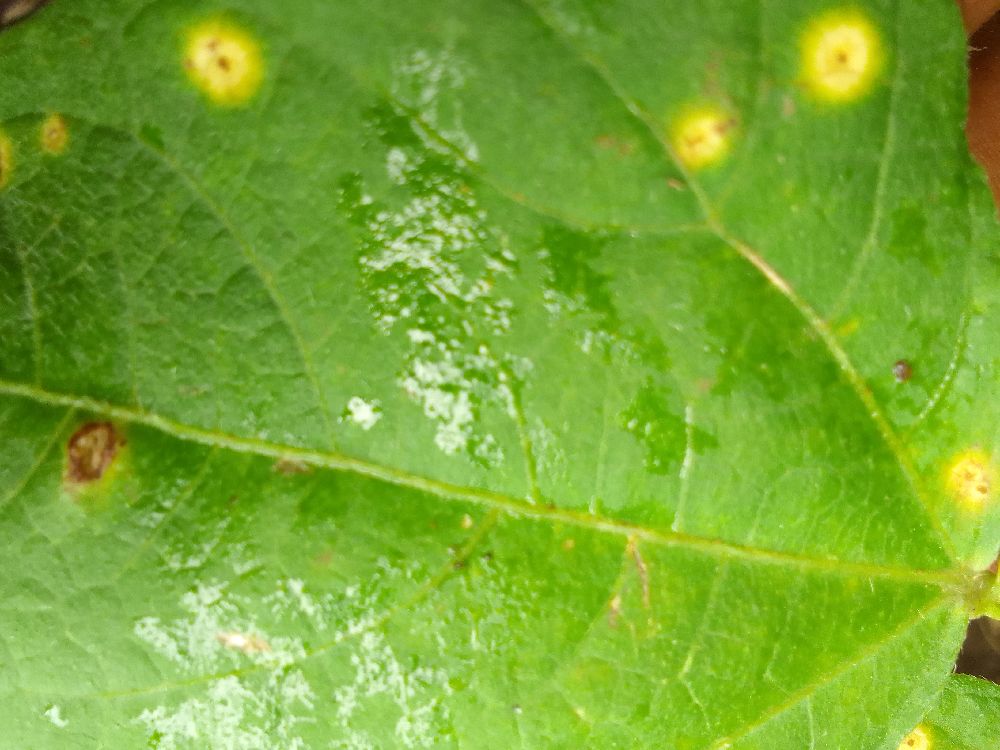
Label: rust